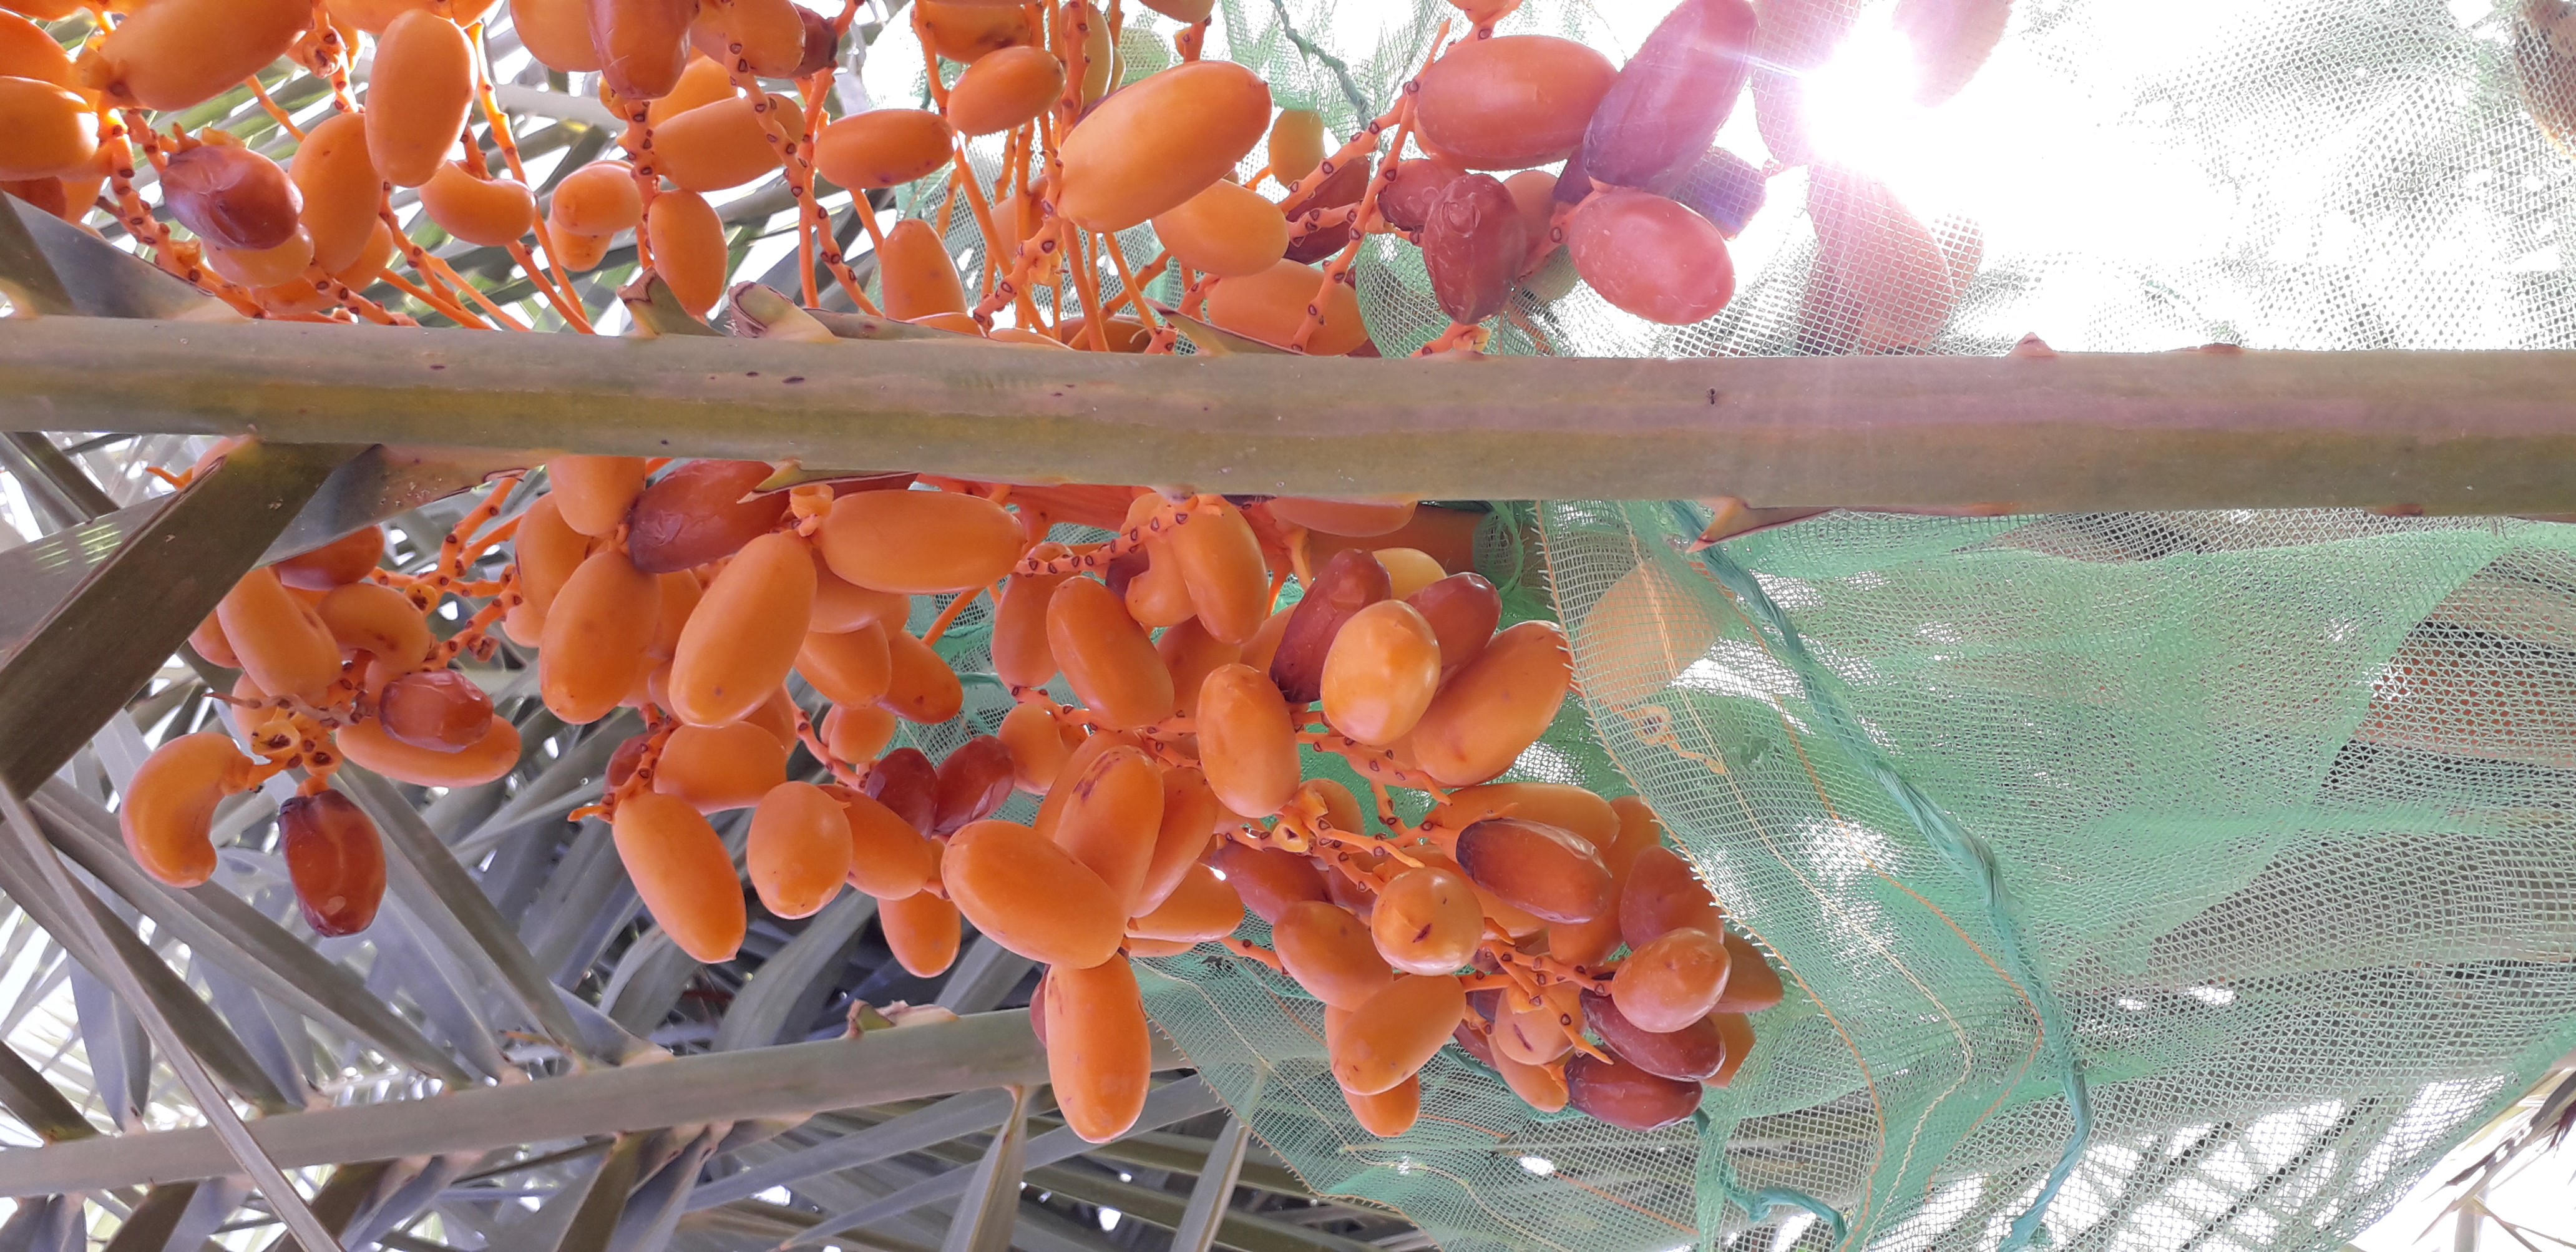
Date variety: kholt